Joey Muha

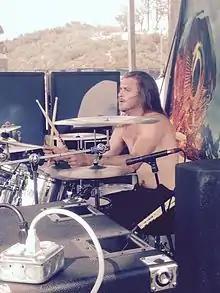
Muha performing with Jungle Rot at Mayhem Festival 2015

Joey Muha is a Canadian drummer, best known for his YouTube videos, many of which have millions of views and have been featured on multiple websites. He is a member of the industrial metal band Threat Signal, death metal band Jungle Rot. and pop band Liteyears. He has also played for bands associated with Nuclear Blast Records, Victory Records, MapleMusic Recordings, etc.